Tabriz

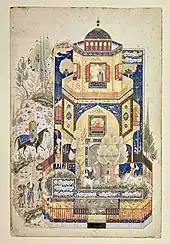
"Khusraw at Shirin’s Palace". Tabriz, last quarter of the 15th-century. Keir Collection of Islamic Art

It is believed that before the gradual increase and the dominance of Azerbaijani language in the area, other Iranian languages similar to Persian were spoken in Azerbaijan and Tabriz. The 13th-century manuscript Safina-yi Tabriz has poems in what its Tabriz-born author has called the Tabrizi language ("Zabān-e-Tabrizi") which is similar to Persian.